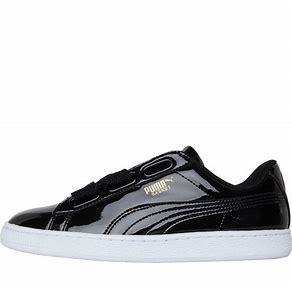
Brand: Puma
Model: Basket Heart